Blair Underwood

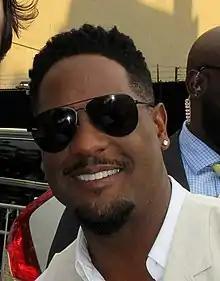
Underwood in May 2019

Blair Erwin Underwood (born August 25, 1964) is an American actor. He made his debut in the 1985 musical film "Krush Groove" and from 1987 to 1994 starred as attorney Jonathan Rollins in the NBC legal drama series "L.A. Law".